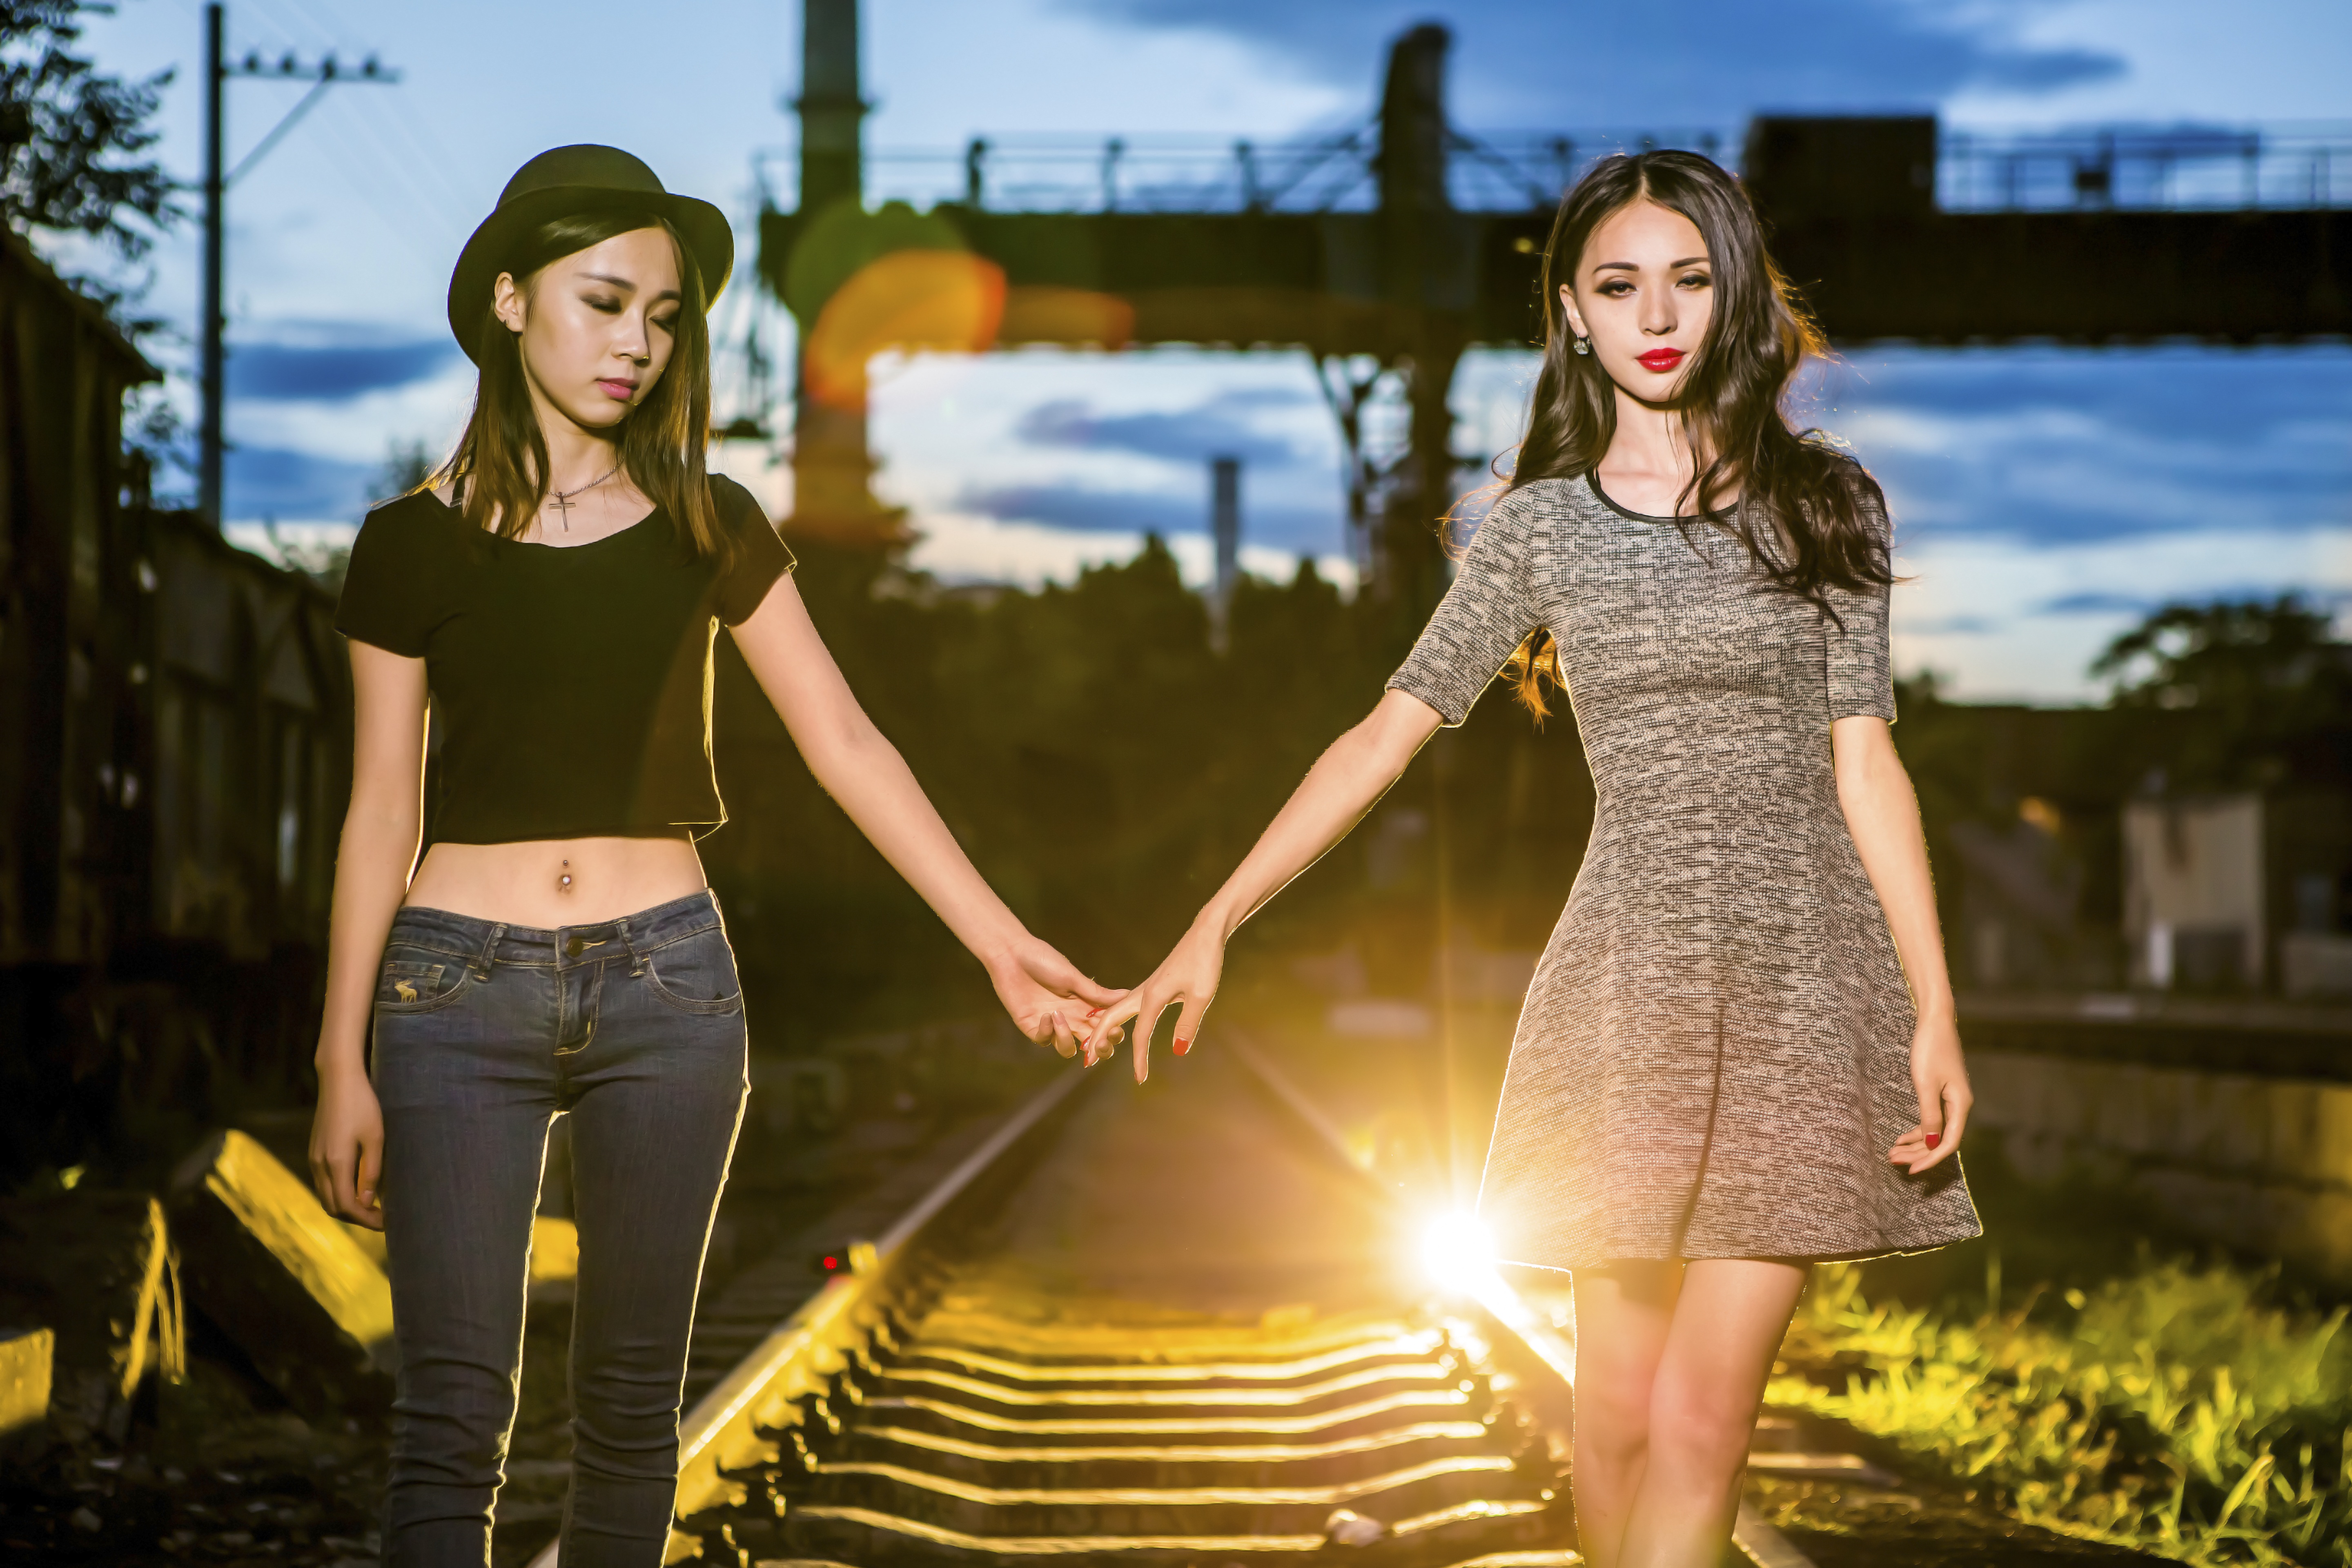
railway, portrait, model, young, fashion, friendship, together, girls, dress, friends, women, beauty, casual, models, photo shoot, supermodel